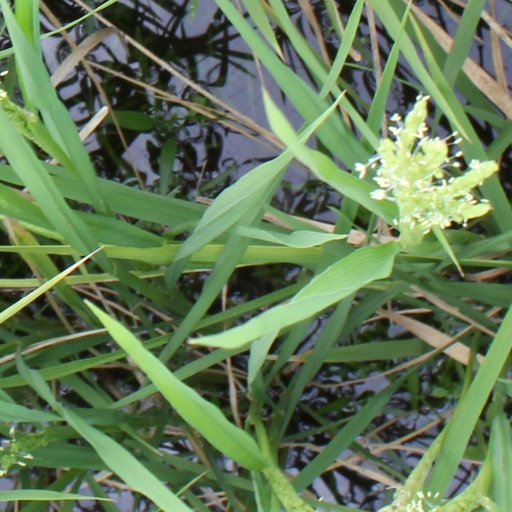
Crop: rice